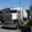
Label: truck